St. Bonaventure Bonnies men's basketball

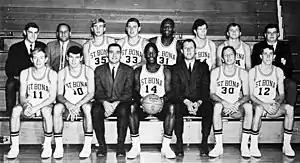
The 1967-68 team. Bob Lanier has #31

Former Brown Indian Larry Weise took over the team starting with the 1961–62 season. In 1964, Weise led the team to the NCIT Tournament and the NIT. Under Weise's tutelage, the team returned to the NCAA tournament in 1968, proceeding to the second round prior to being eliminated. In 1970, St. Bonaventure, led by future NBA-great Bob Lanier, was thought to have a legitimate shot at unseating UCLA for the national title. However, they lost Lanier late in their East regional final victory over Villanova to a torn ligament, causing the All-American to miss the Final Four. St. Bonaventure was upset by Jacksonville in the national semifinals, before losing to New Mexico State in the national consolation game. In each Final Four game, the Lanier-less Bonnies were dominated by the opponent's pivot, Artis Gilmore for Jacksonville and Sam Lacey for New Mexico State.